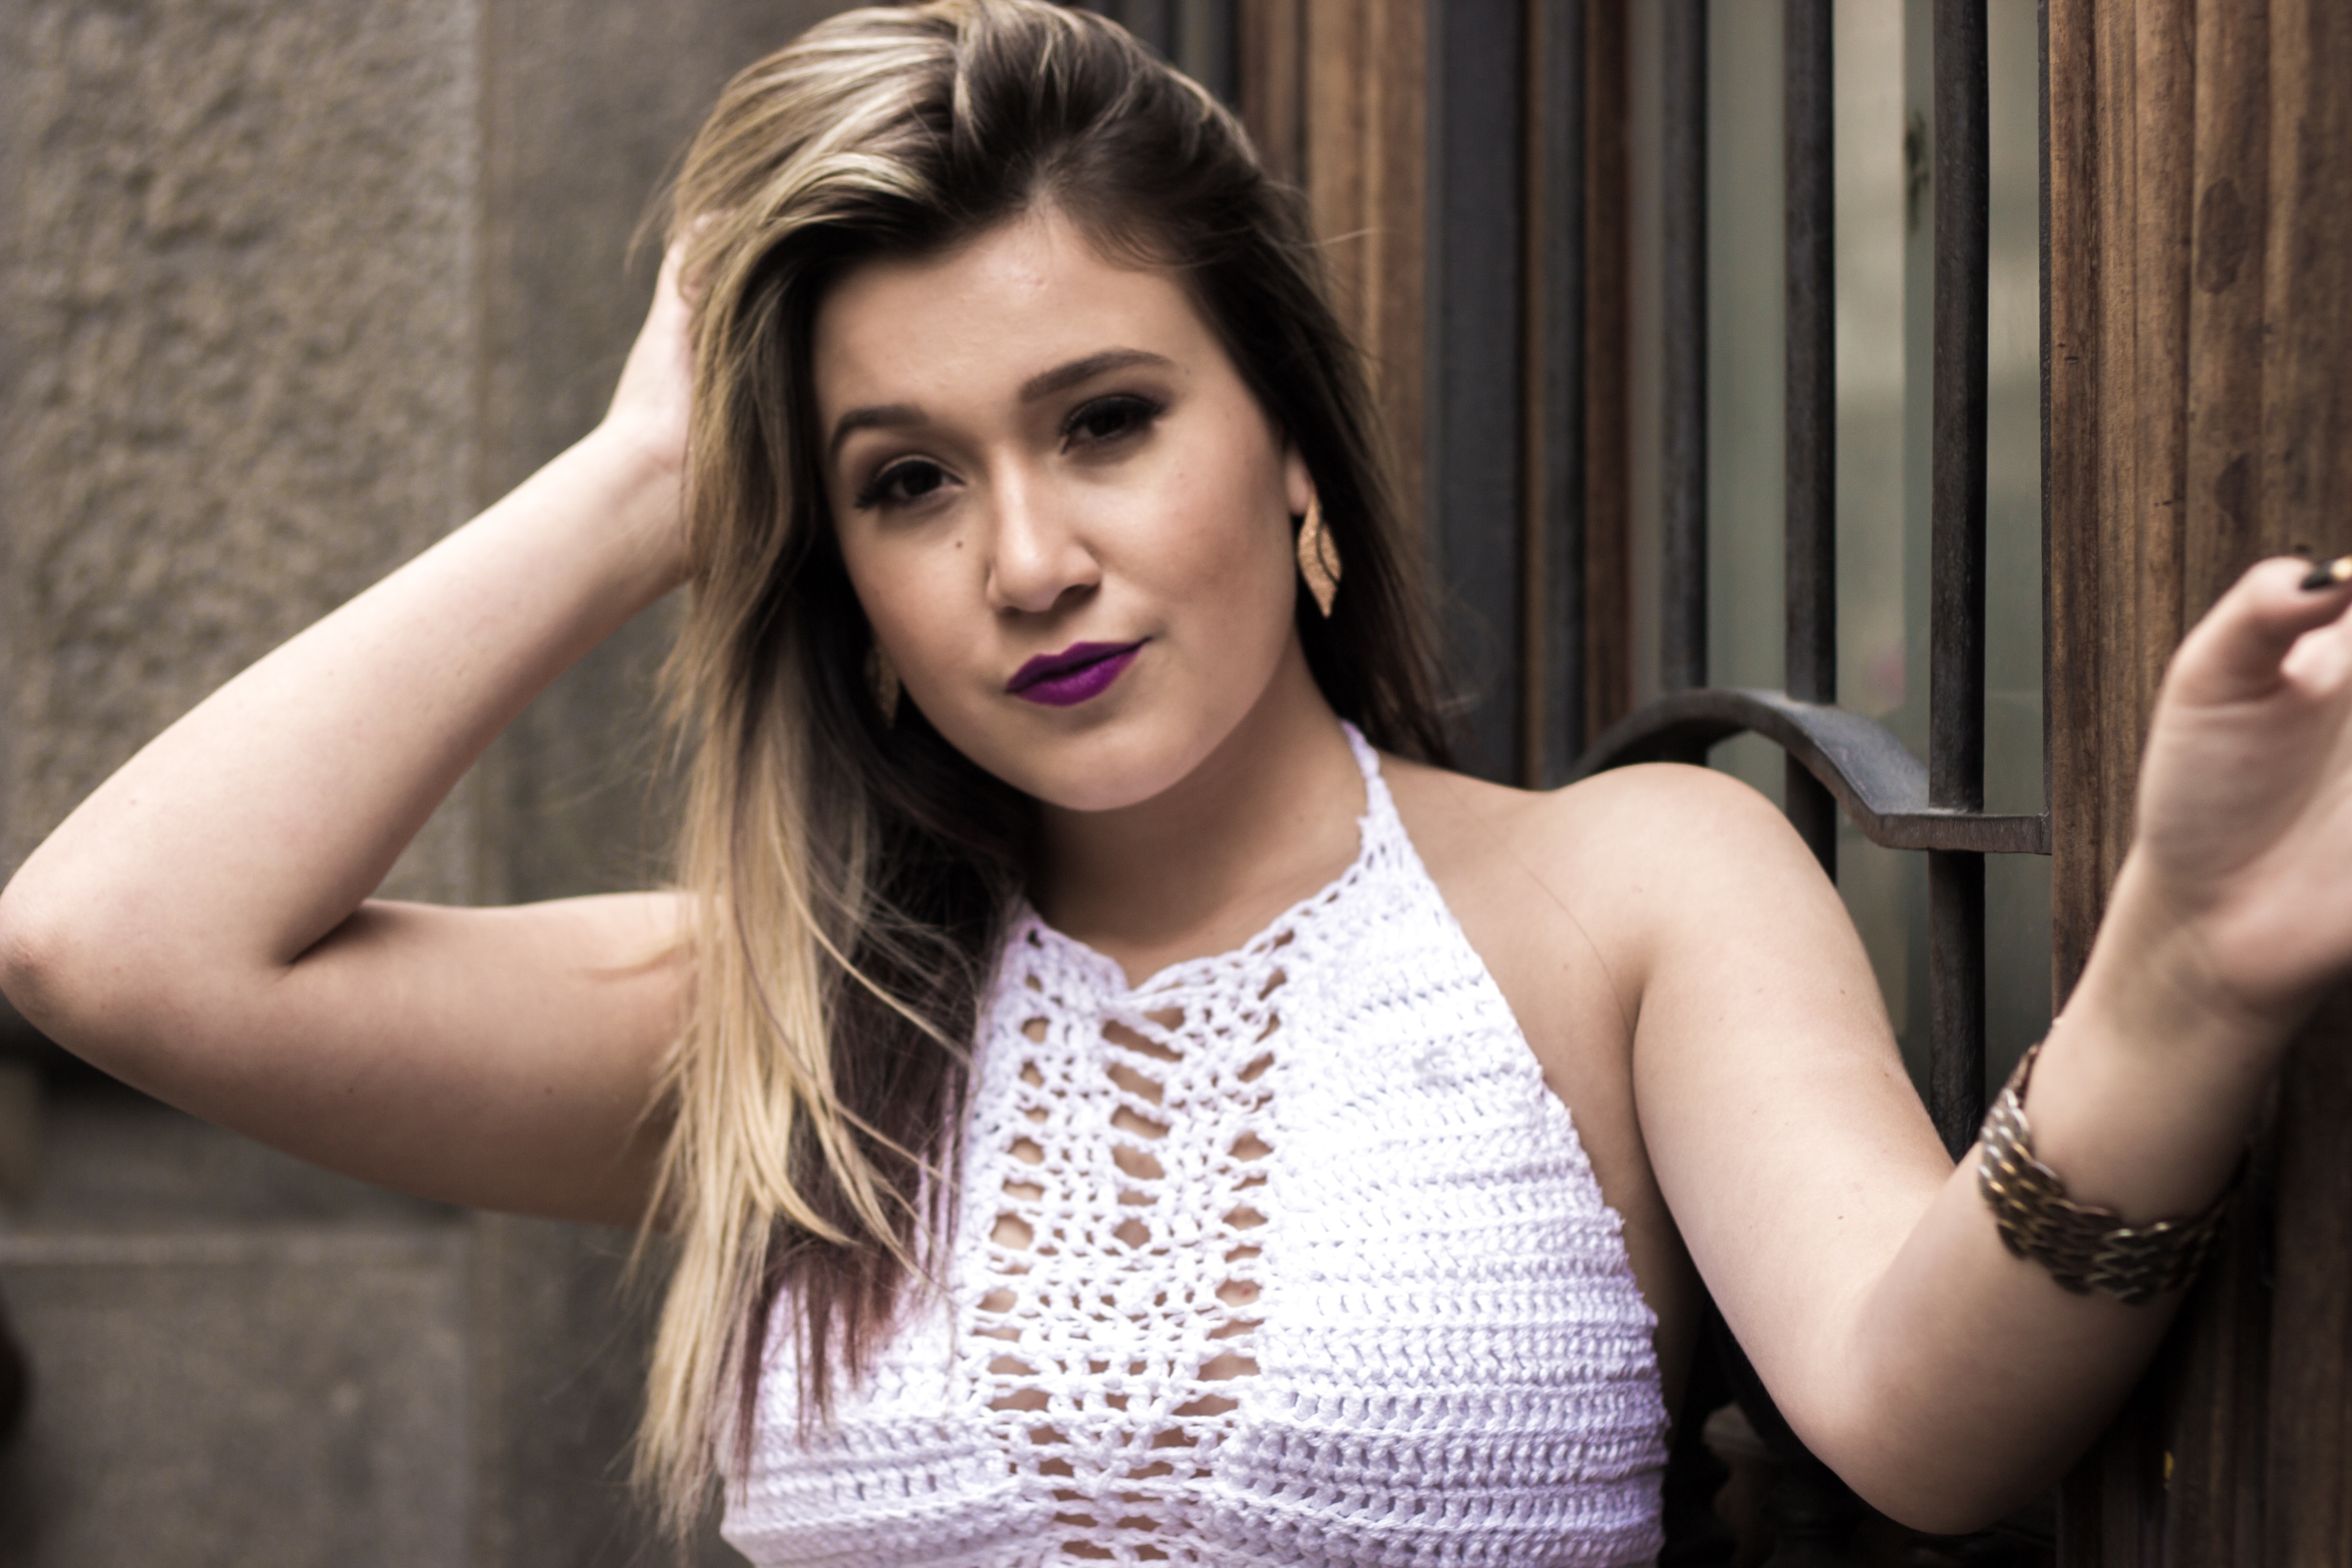
person, girl, woman, hair, photography, leg, portrait, model, fashion, lady, hairstyle, smile, long hair, dress, photograph, skin, beauty, photo shoot, brown hair, portrait photography, supermodel